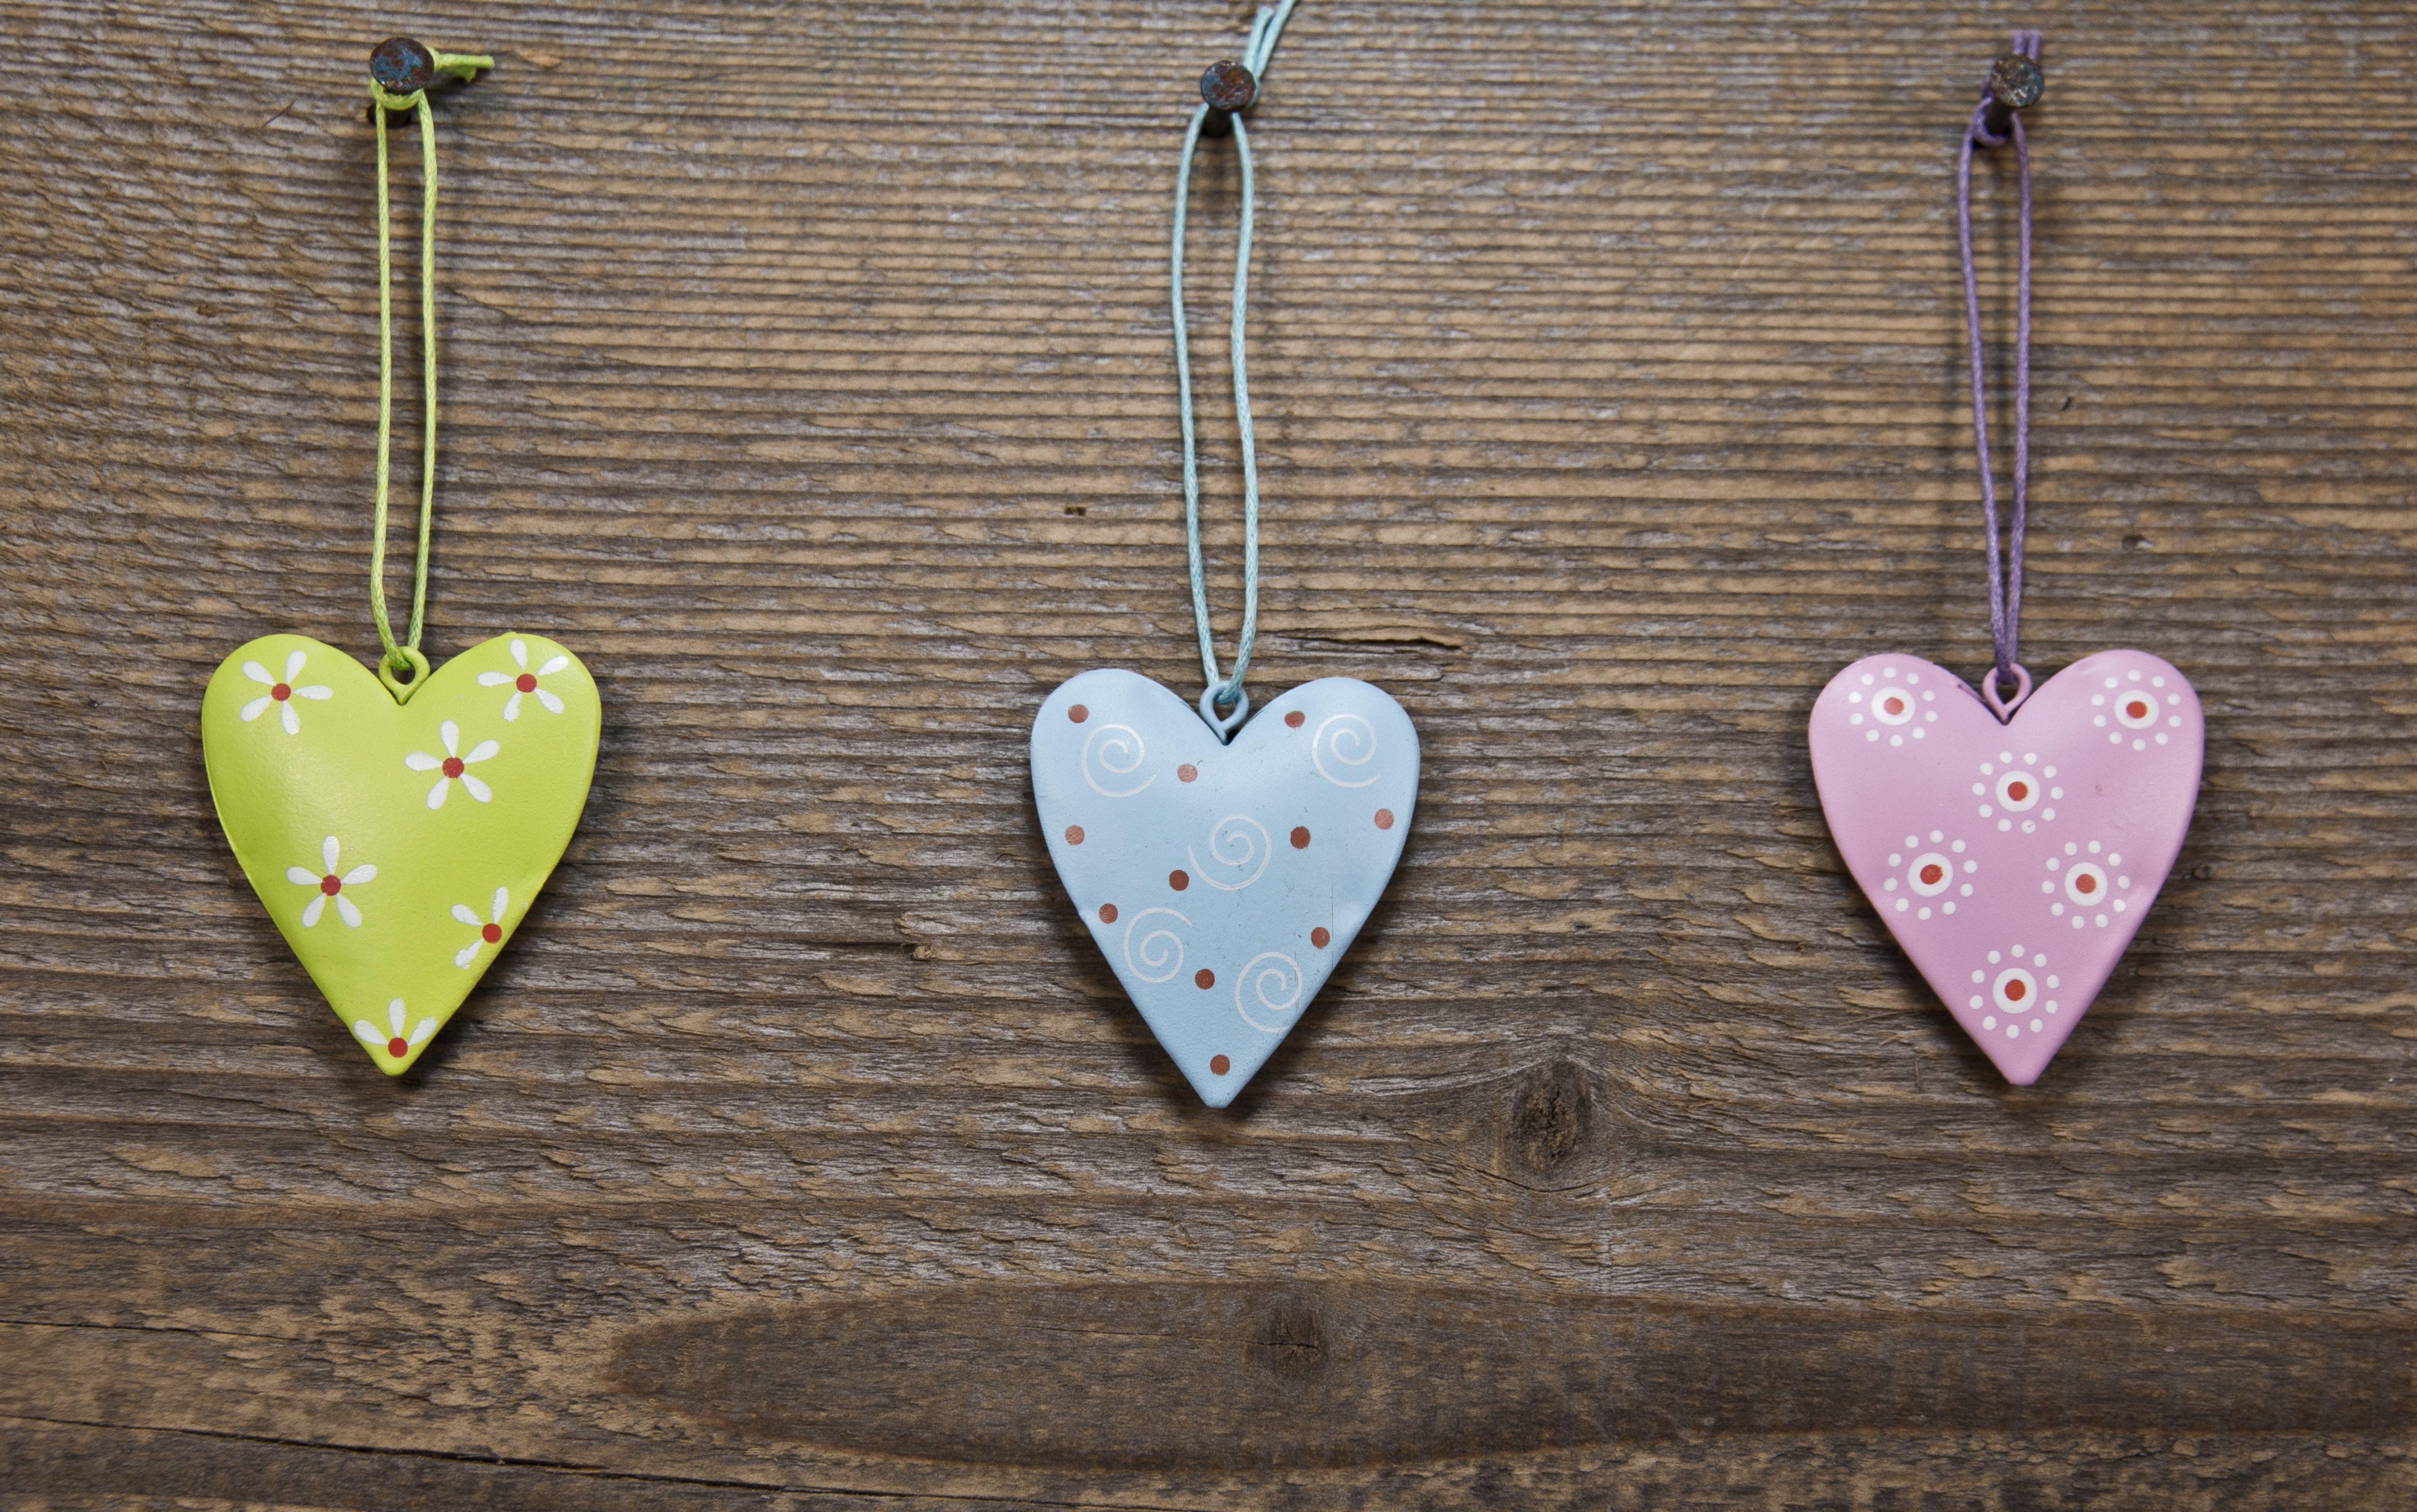
abstract, board, wood, leaf, love, heart, decoration, romantic, jewellery, art, earrings, loving, lovers, beautiful, organ, luck, greeting, mourning, farewell, feelings, forward, arts crafts, valentine's day, symbolic